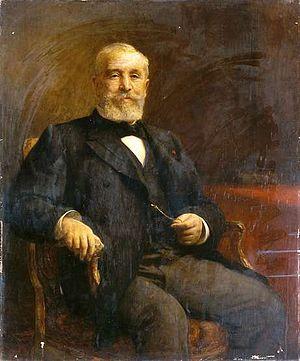
Émile Loubet, né le 30 décembre 1838 à Marsanne et mort le 20 décembre 1929 à Montélimar, est un homme d'État français. Il est président de la République française du 18 février 1899 au 18 février 1906.